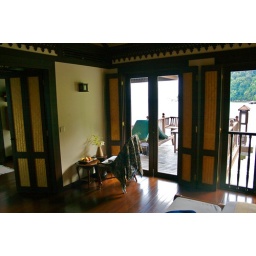
To the left is the bathroom with the stone bathtub. Straight ahead is our patio where we can sunbathe in private.